Lorenzo Sigaut

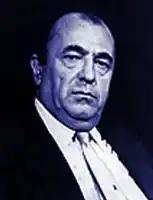
Lorenzo Sigaut

He served as Minister of Economy of Argentina from April to December 1981, during the dictatorship of Roberto Eduardo Viola.